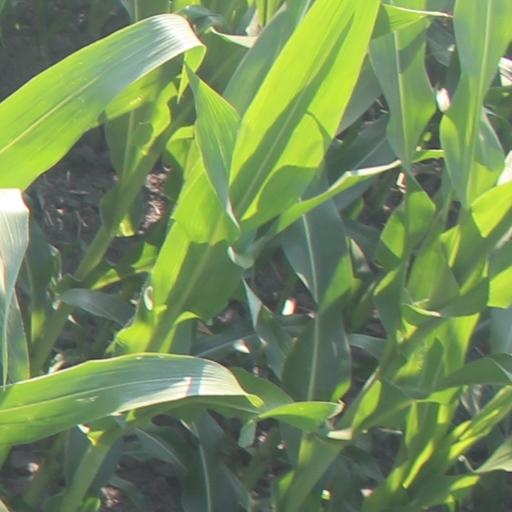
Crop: maize; corn